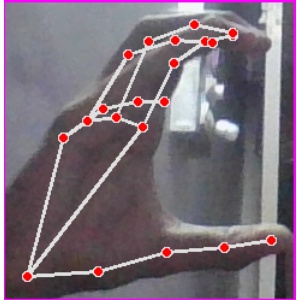
अक्षर: ऋ